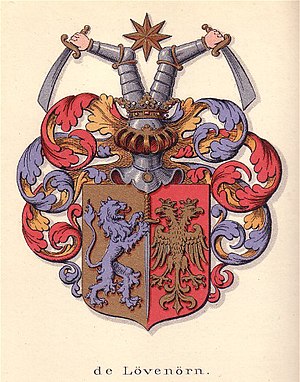
Løvenørn
Løvenørns våben tegnet 1914 af Anders Thiset
Løvenørn var en dansk adelsslægt tilhørende sværd- og lavadelen. Slægten er uddød.